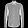
Label: Shirt